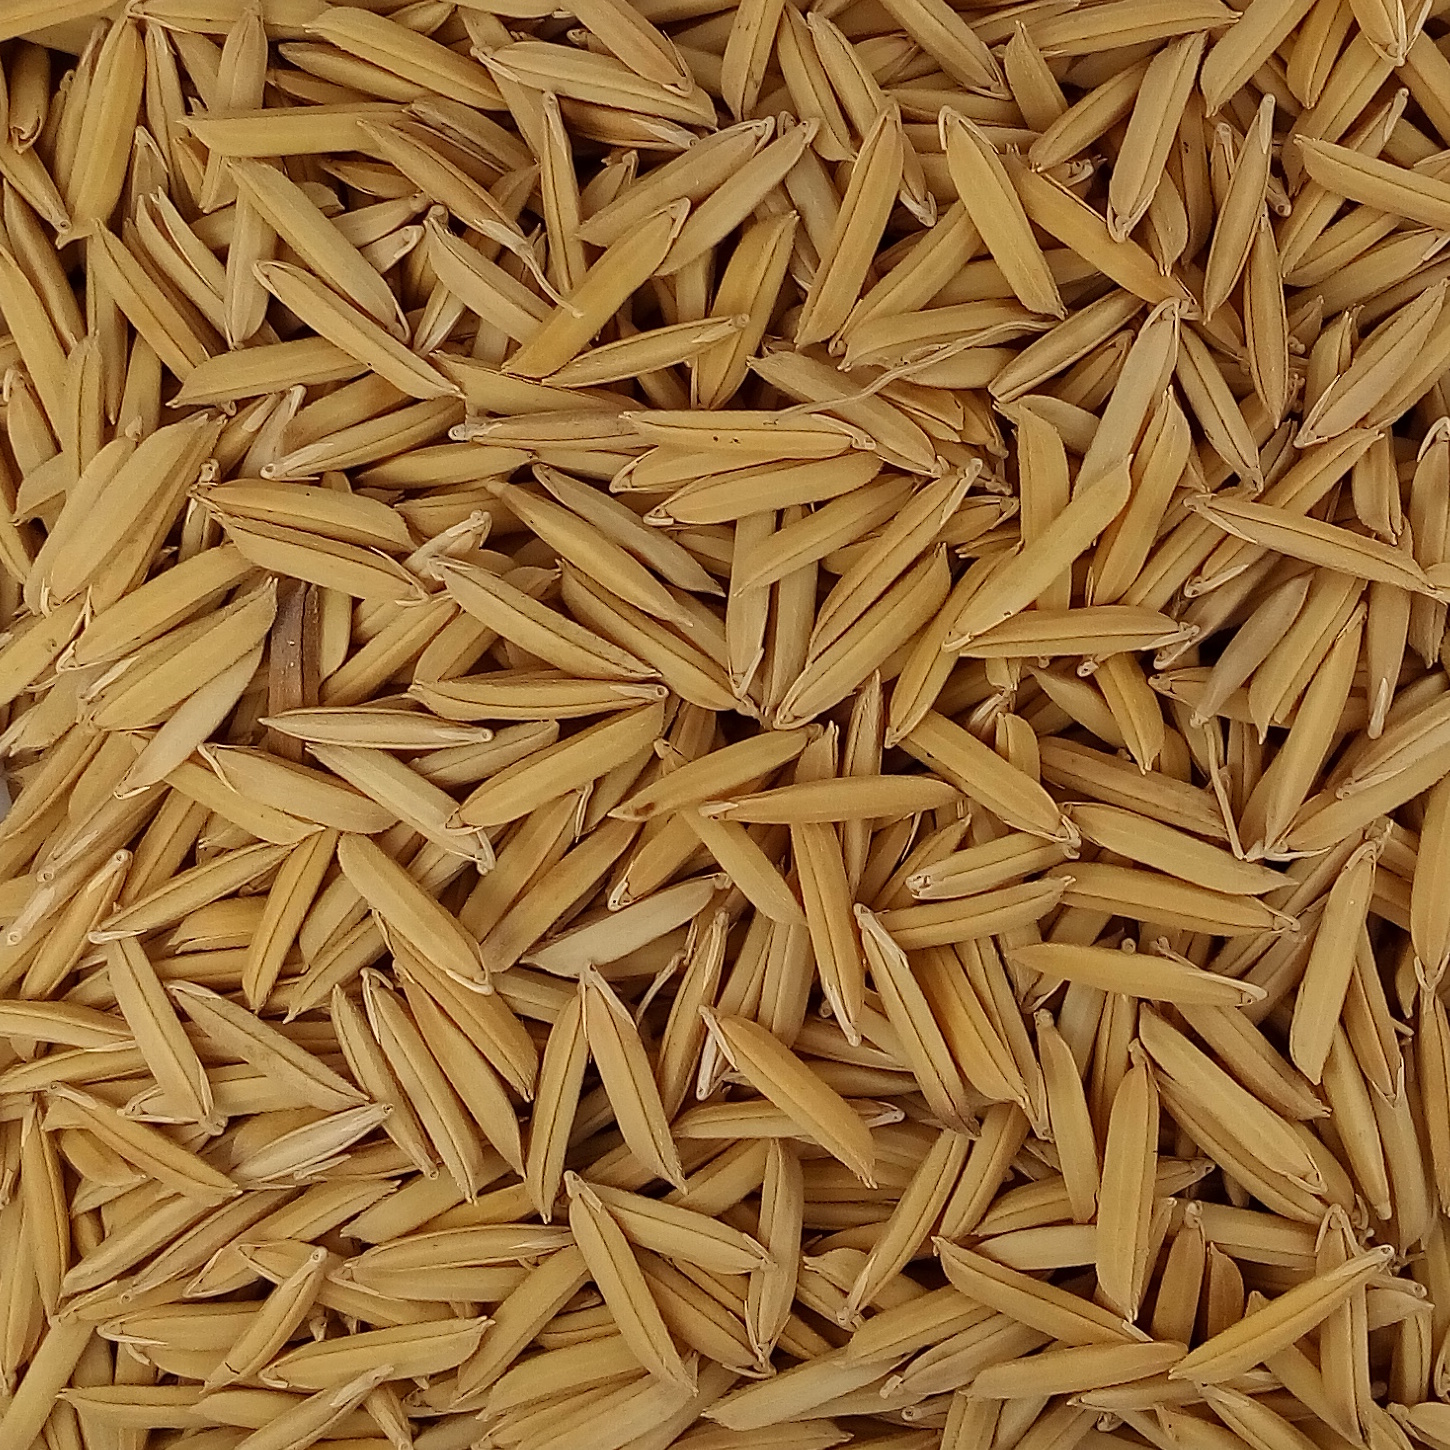
Rice seed variety: 1509